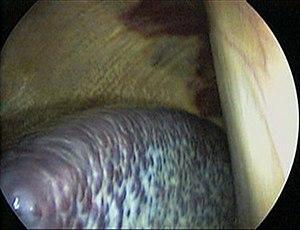
La rate est un organe profond, situé dans l'hypocondre gauche en regard de la 10ᵉ côte, accolé à la face latérale de l'estomac, la grande courbure. Elle est donc en position thoraco-abdominale. Elle joue un rôle dans l'immunité et dans le renouvellement des cellules sanguines.